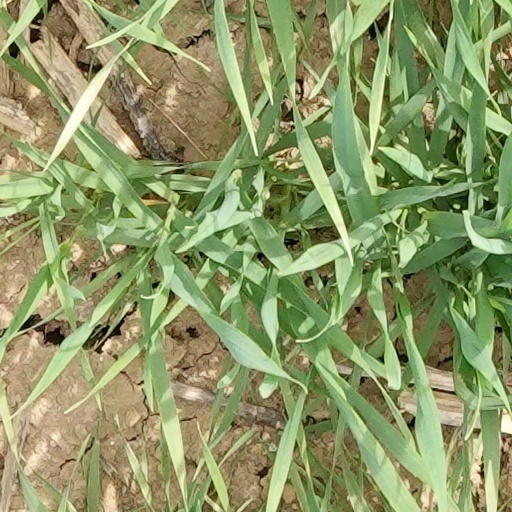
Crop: wheat